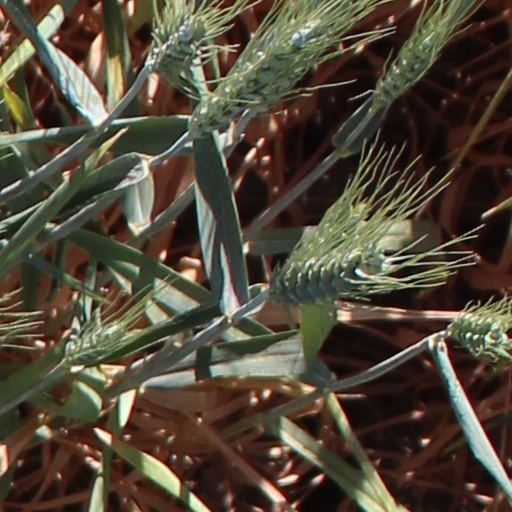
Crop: wheat